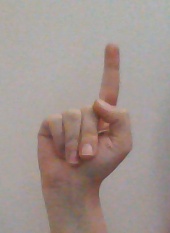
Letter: bb